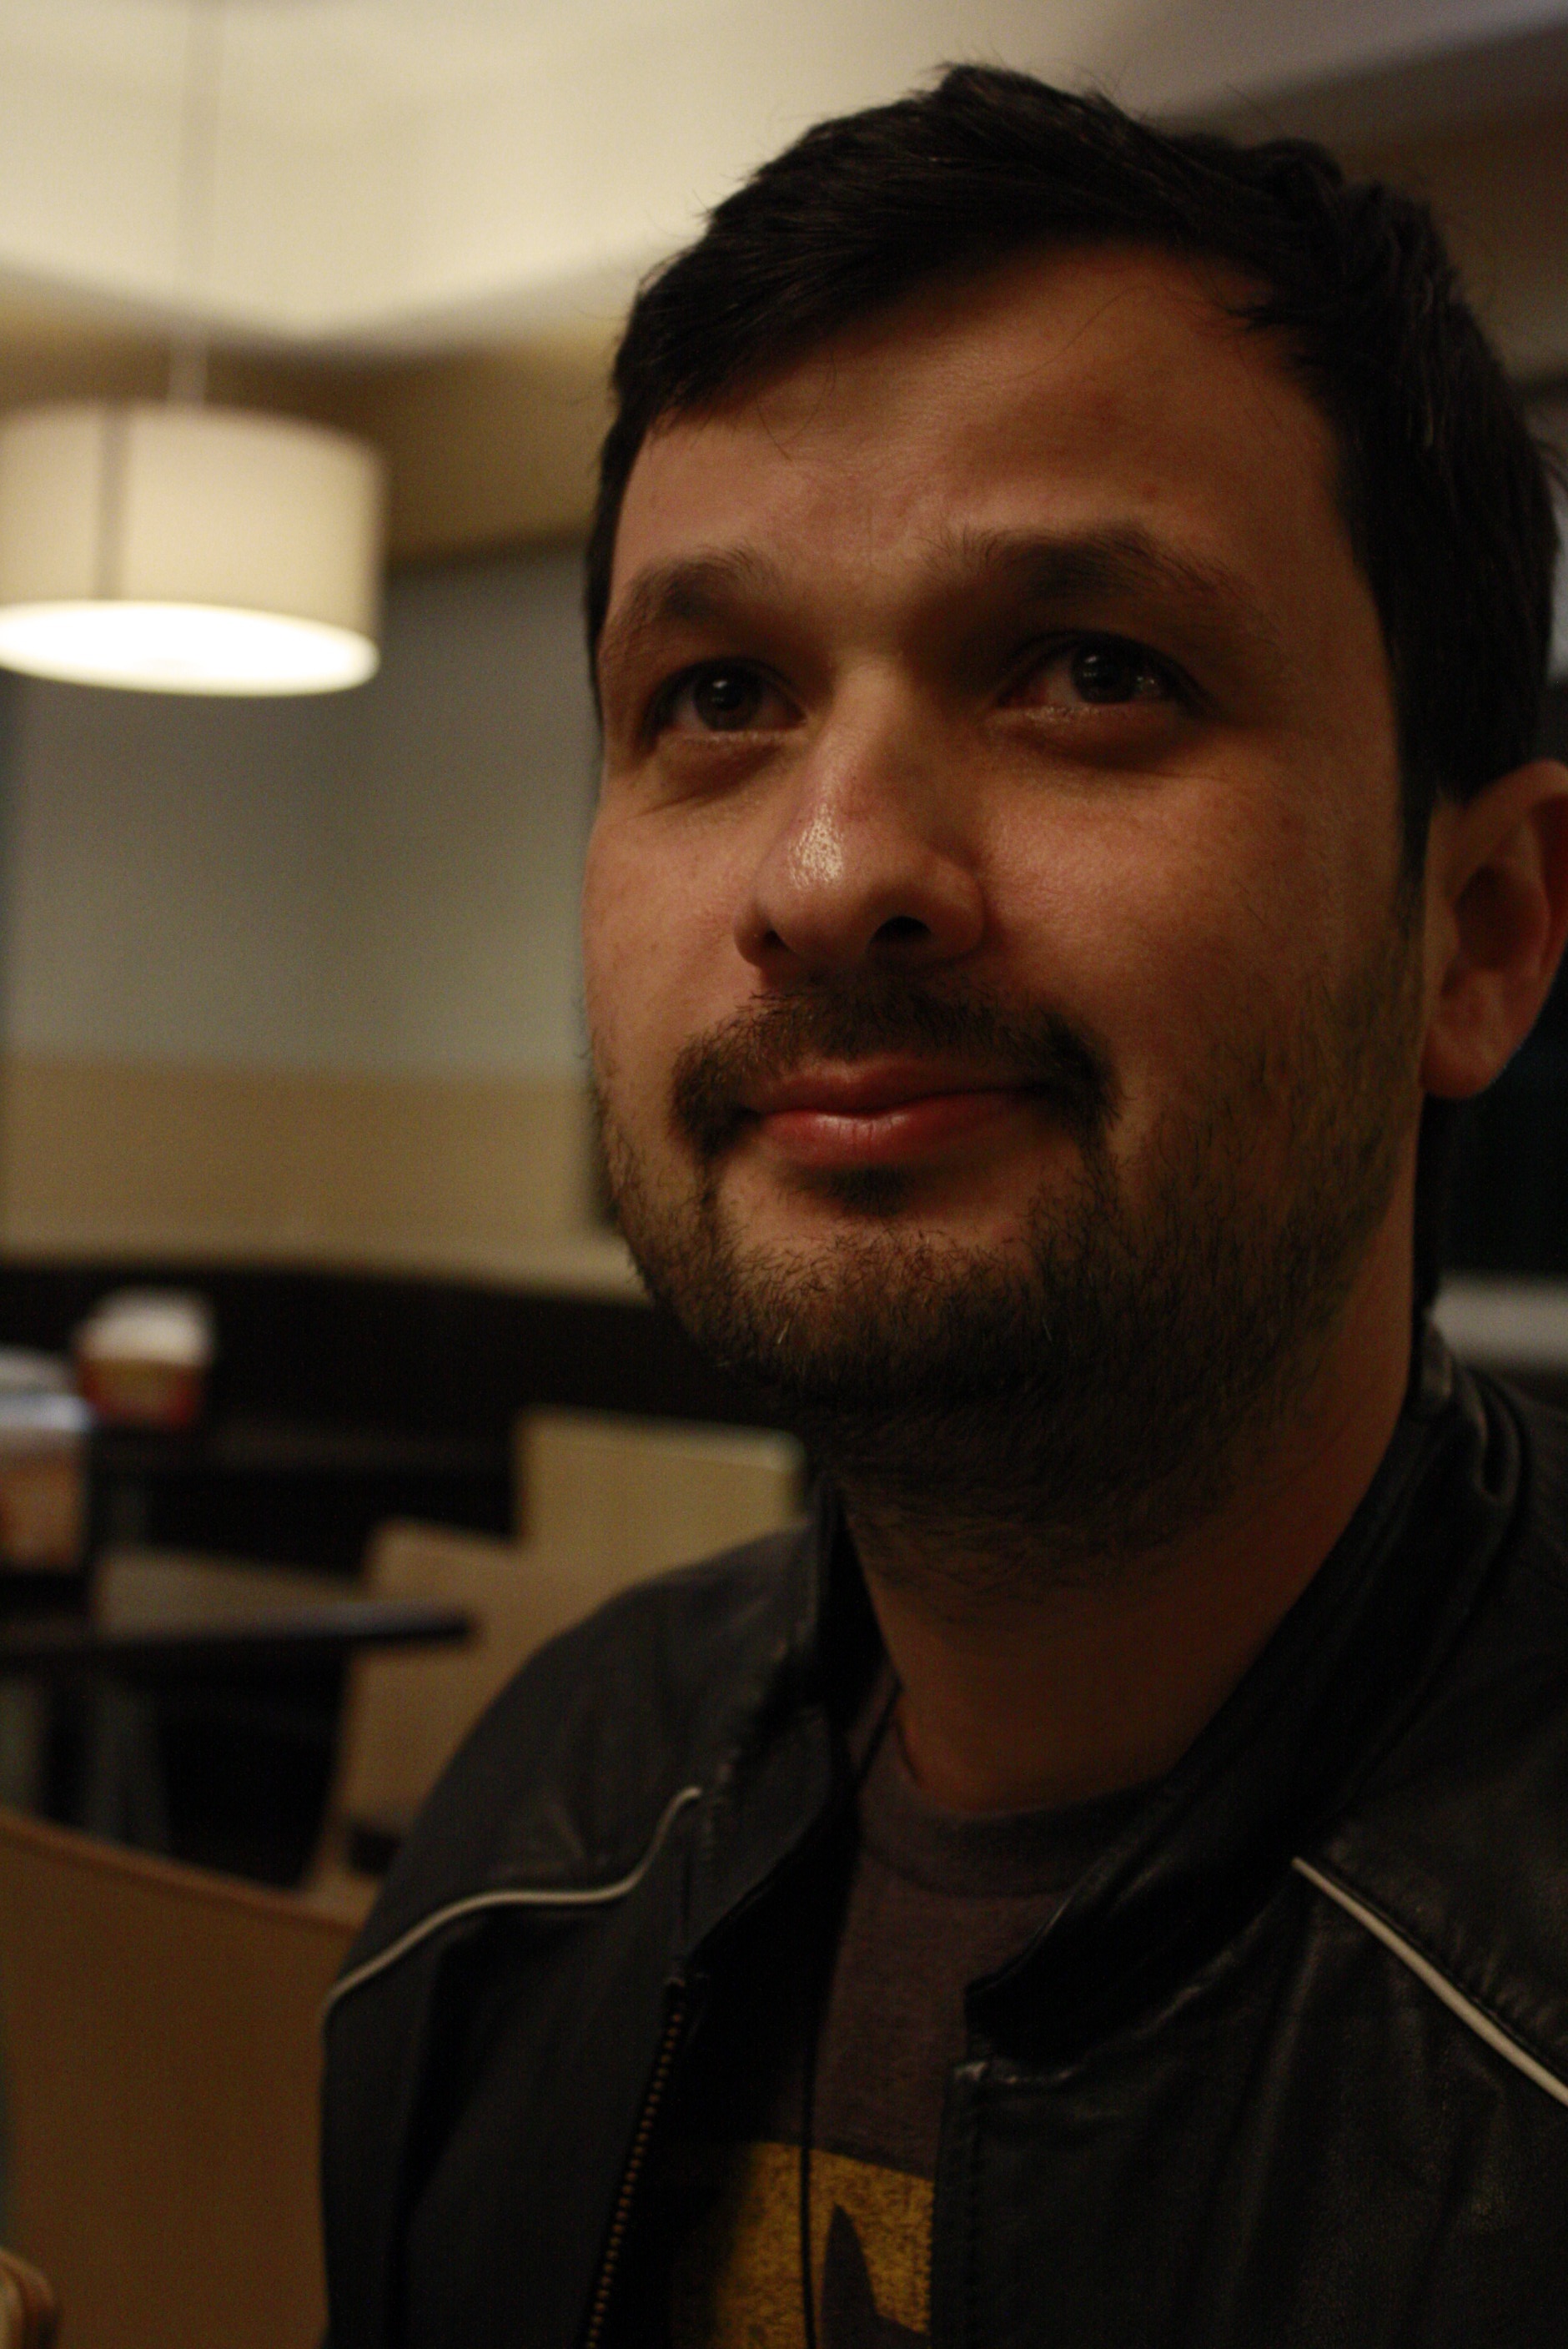
man, person, hair, male, love, portrait, thoughtful, hairstyle, smiling, beard, face, happy, joy, facial hair